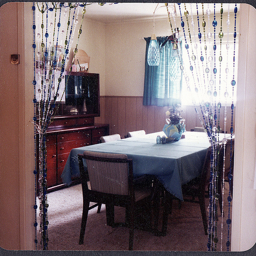
Beaded curtains hang in the entry way of a dated dining room.
There are six seat at the dining room table.
A small and bright dining room with beaded curtains.
The dining room table is neatly made and the room is cleaned.
There are beads hanging in the doorway to the dining room.